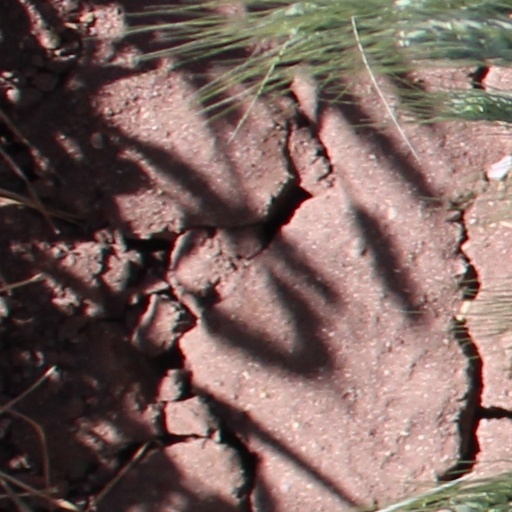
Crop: wheat